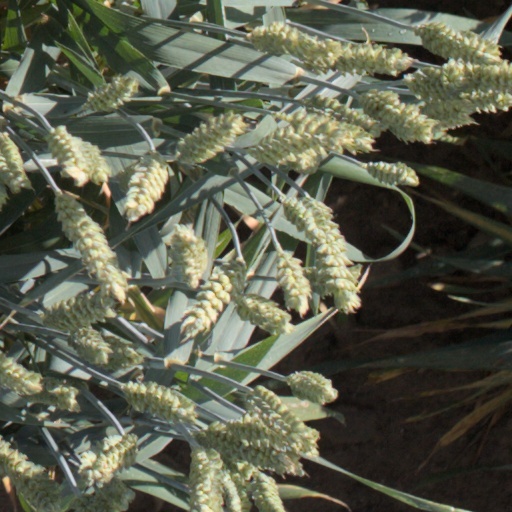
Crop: wheat